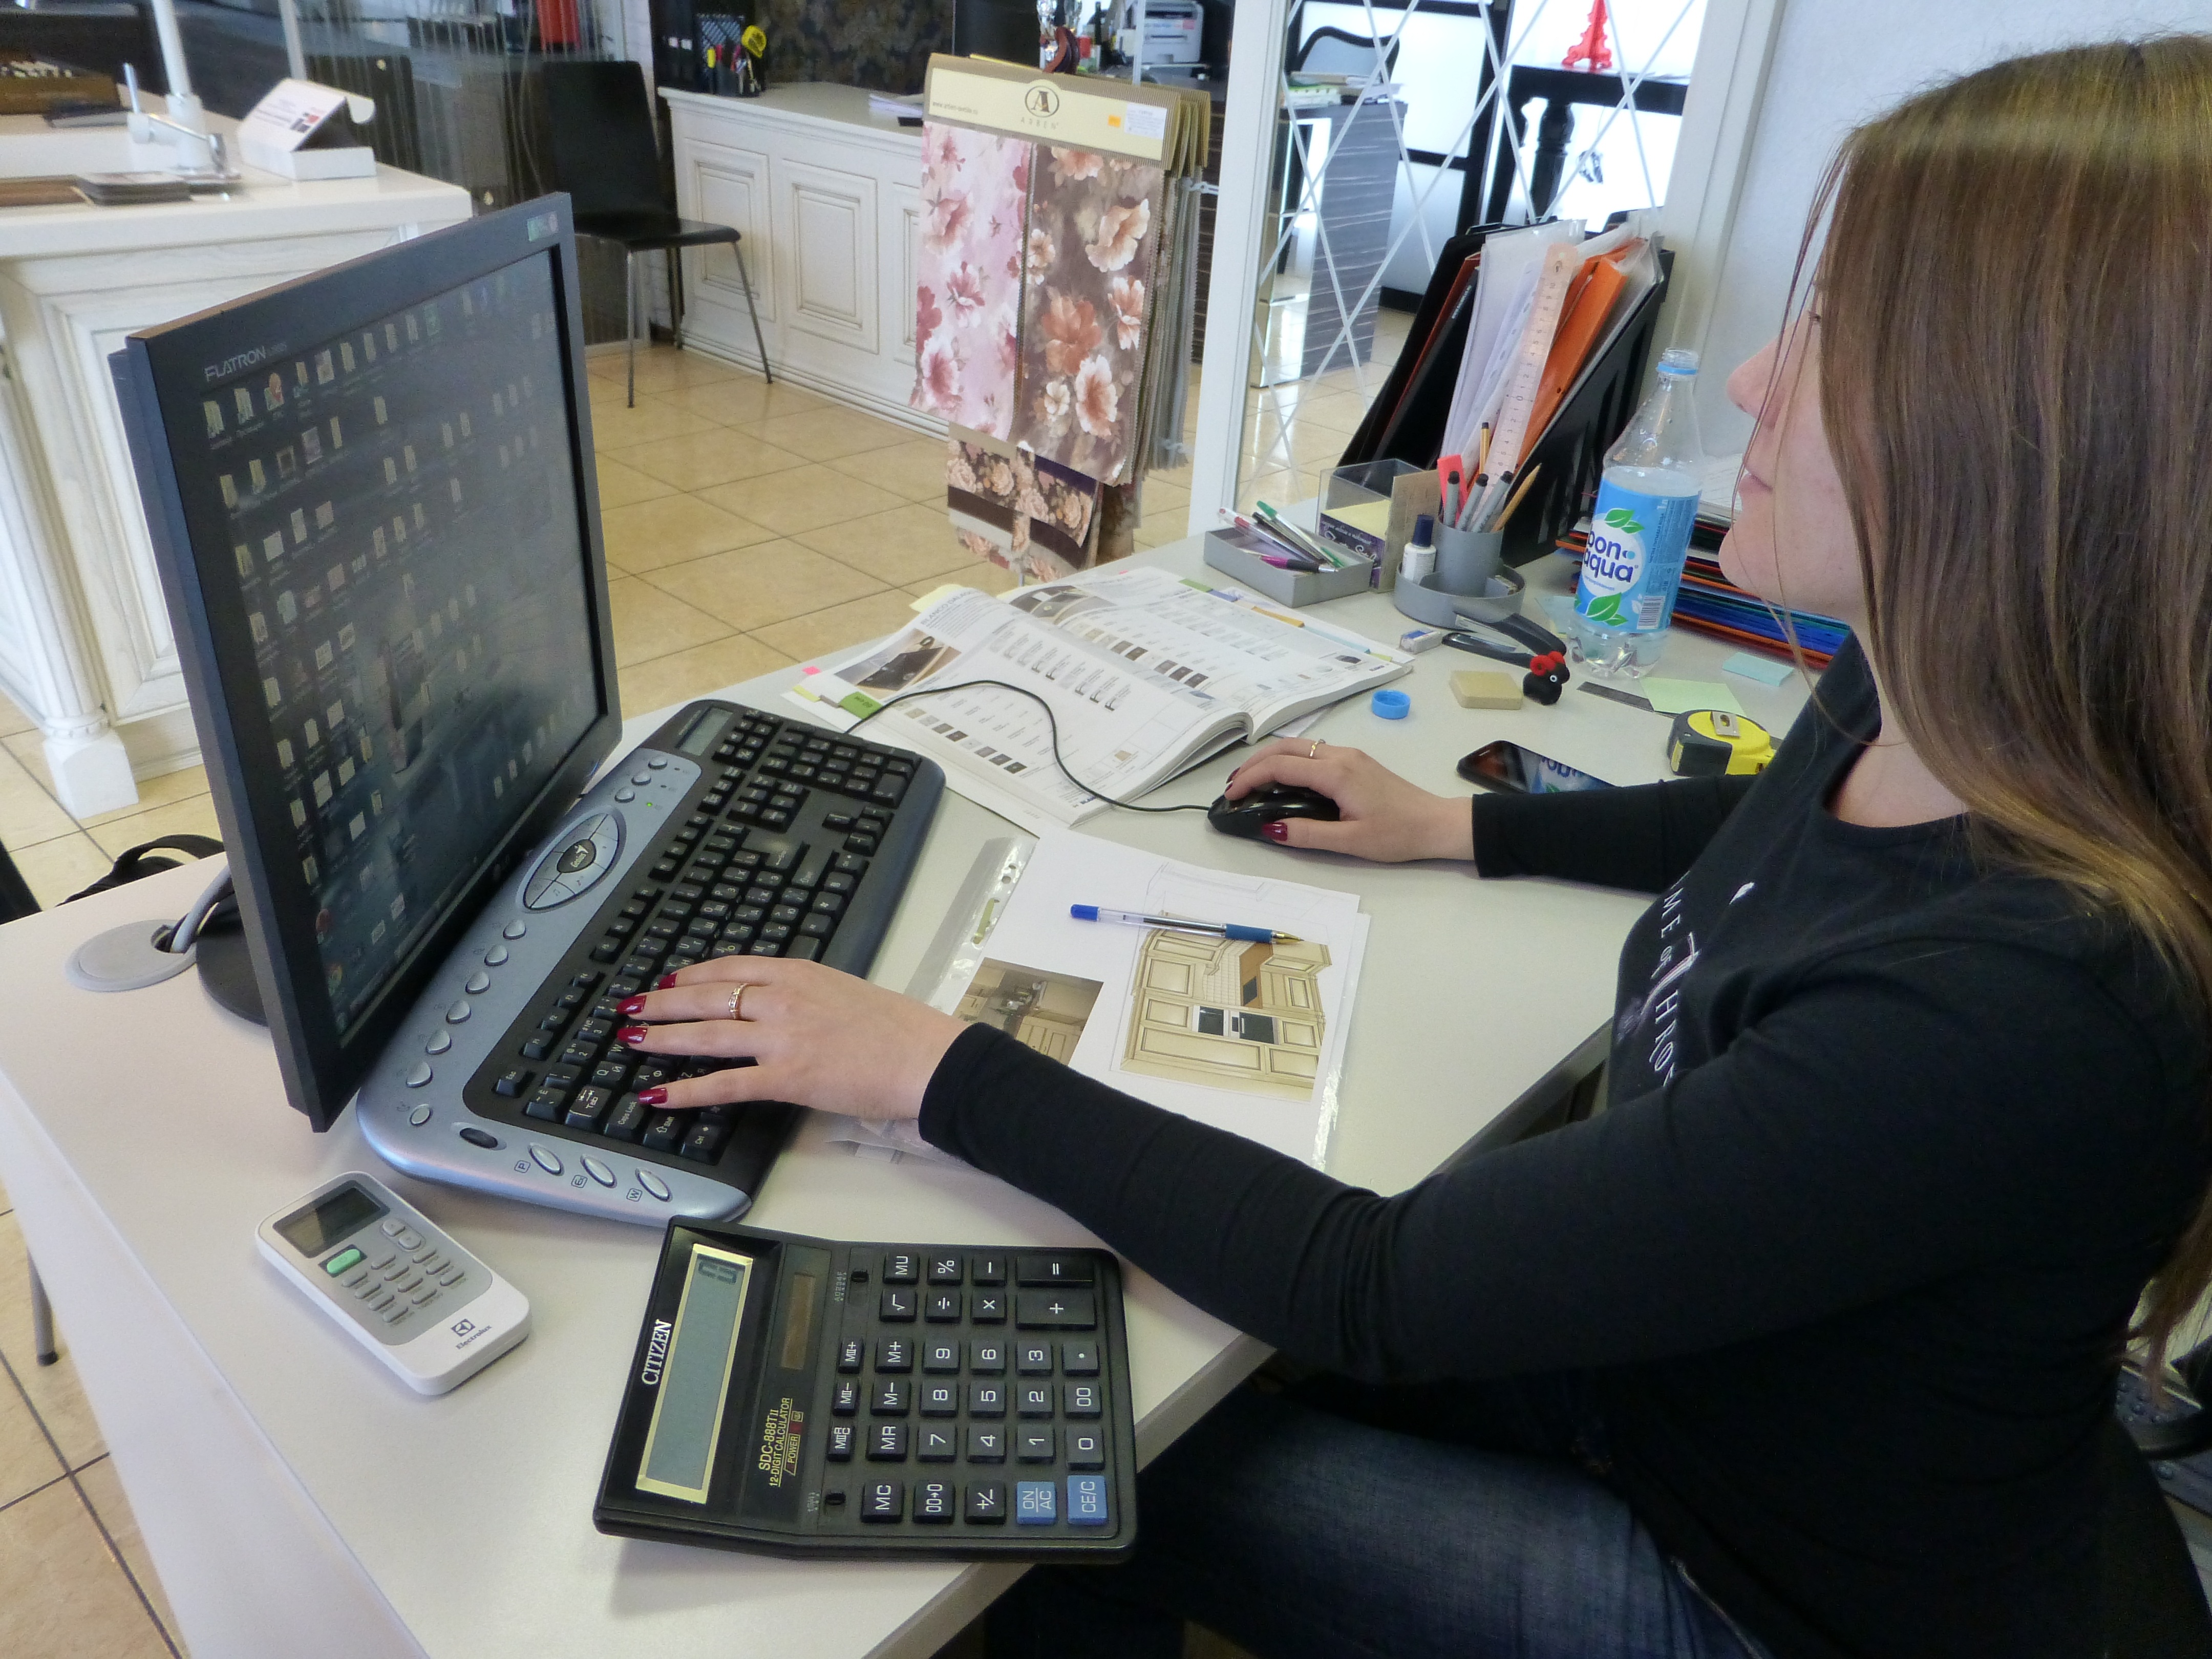
work, creative, office, business, design, freelance, job, personal computer, personal computer hardware